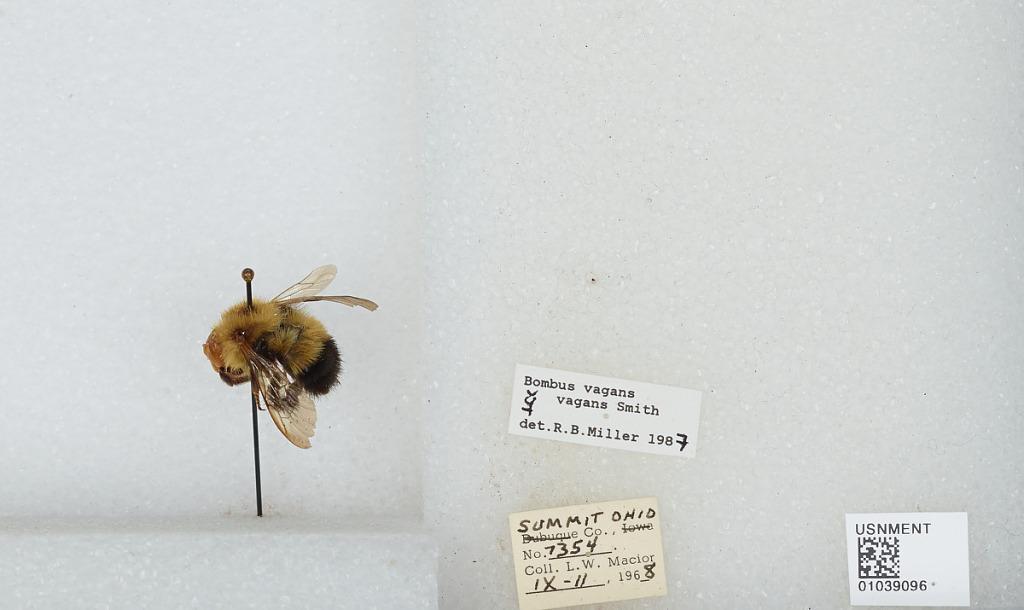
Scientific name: Bombus (Pyrobombus) vagans vagans Smith
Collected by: L. Macior
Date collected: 1968-9-11
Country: United States
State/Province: Ohio
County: Summit
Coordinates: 41.0917, -81.5594
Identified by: Miller, R. B.